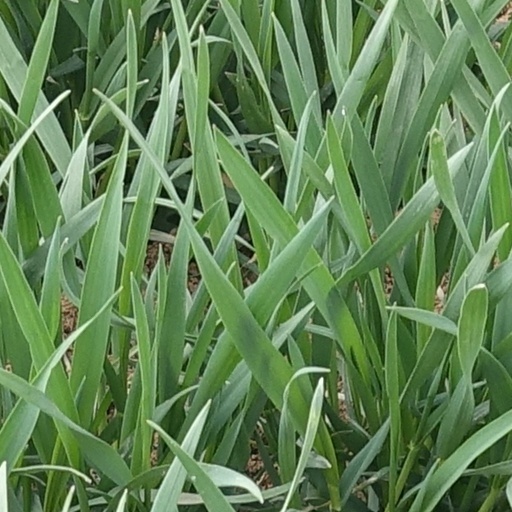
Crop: wheat